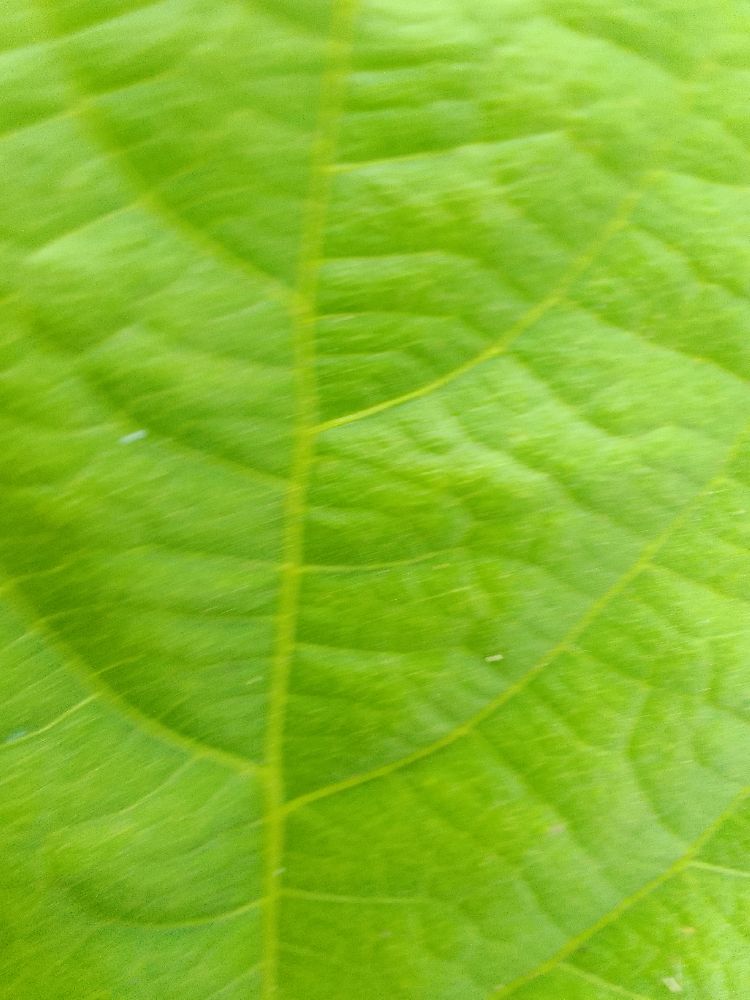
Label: healthy